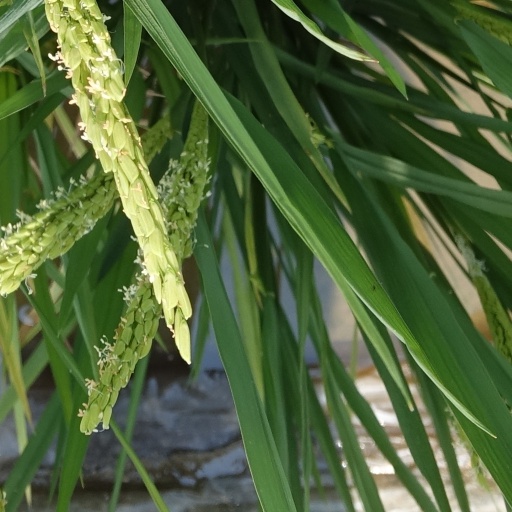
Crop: rice